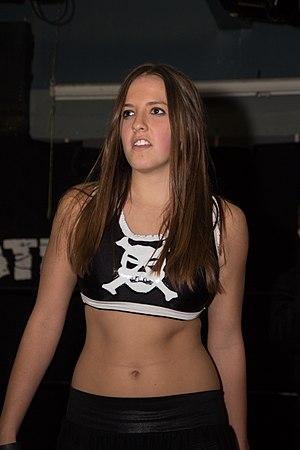
Sarah Bridges est une catcheuse américaine connue à la World Wrestling Entertainment sous le nom de ring de Sarah Logan. Elle a également travaillé sur le circuit indépendant sous le nom de Crazy Mary Dobson. Elle commence sa carrière en 2012 et lutte dans diverses fédération aux États-Unis en plus de faire quelques brefs passages au Japon sous le nom de Crazy Mary Dobson. Elle signe un contrat avec la WWE en 2016 et prend le nom de Sarah Logan. Après un bref passage à NXT, elle devient une des membres du trio Riott Squad composé de Ruby Riot et de Liv Morgan. Elles se séparent en 2019 et elle lutte seule jusqu'à son renvoi en avril 2020. Après son renvoi, elle annonce la fin de sa carrière.